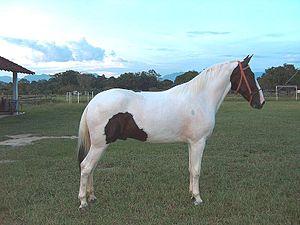
Le Campolina est une race de chevaux de selle originaire du Brésil. Au début des années 1870, cette race fut créée à partir de croisements. Le Campolina est l'un des chevaux les plus présents au Brésil, et existe dans toutes les couleurs de robes. C'est un cheval d'allure, qui va l'amble.
Le Pampa est une race de chevaux de couleur, d'origine brésilienne. Il provient du cheval colonial espagnol, de croisements entre diverses races brésiliennes, et du Paint Horse. C'est une monture très polyvalente, qui est utilisée pour tous types de travaux, et porte toujours une robe pie. Bien que ses effectifs ne soient pas connu, il est présumé répandu, tout particulièrement dans le Rio Grande do Sul.